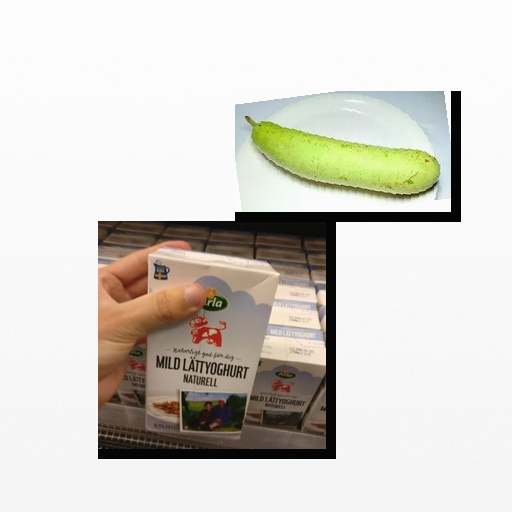
Food items: natural_low_fat_yogurt, bottle_gourd